Lois Weber

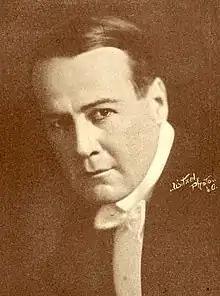
Wendell Phillips Smalley in 1915

For five years Weber was a repertory and stock actress. After a short stint as a soubrette in the farce comedy "Zig-Zag" for a Chicago-based touring company, Weber resigned as it "proved too superficial for her altruistic aims".